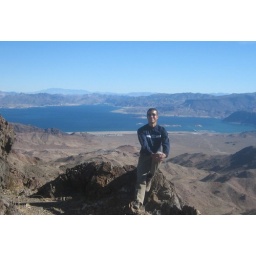
river mountain trail in boulder city